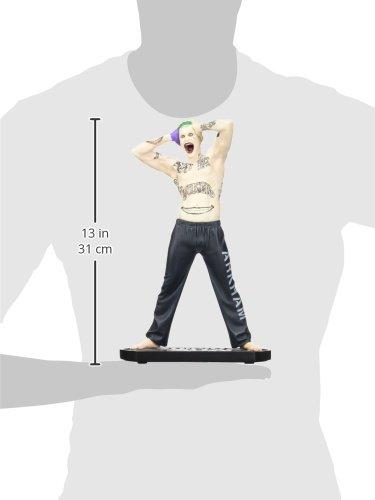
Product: DC Collectibles' Suicide Squad The Joker Statue
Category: Toys & Games | Collectible Toys | Statues, Bobbleheads & Busts | Statues
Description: One of four Suicide Squad statues each sold separately.
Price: $78.86
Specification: ProductDimensions:12x5x4inches|ItemWeight:9.6ounces|ShippingWeight:3.8pounds(Viewshippingratesandpolicies)|DomesticShipping:ItemcanbeshippedwithinU.S.|InternationalShipping:Thisitemisnoteligibleforinternationalshipping.LearnMore|ASIN:B0061NIAB6|Itemmodelnumber:JAN160371|Manufacturerrecommendedage:15-17years